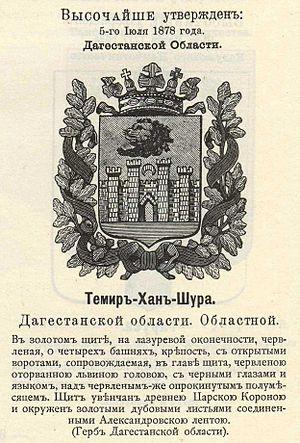
L'oblast du Daghestan est un ancien territoire administratif de l'Empire russe formé en 1860 au nord-est du Caucase, au nord du Grand Caucase et délimité à l'est par la mer Caspienne et au nord par l'oblast du Terek. Son chef-lieu était Temir-Khan-Choura.